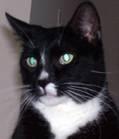
cat